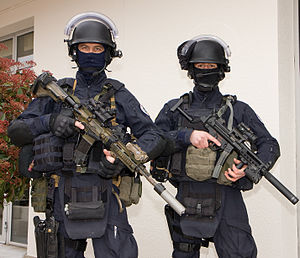
Groupe d'intervention de la Gendarmerie nationale
Groupe d'intervention de la Gendarmerie nationale er de franske gendarmers specialstyrker, der er specielt trænet til antiterror-opgaver og gidseltagningsoperationer.